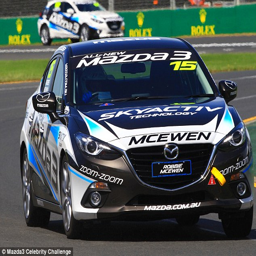
beaten : professional road racing cyclist was edged out by football player during the qualifying race today